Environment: real
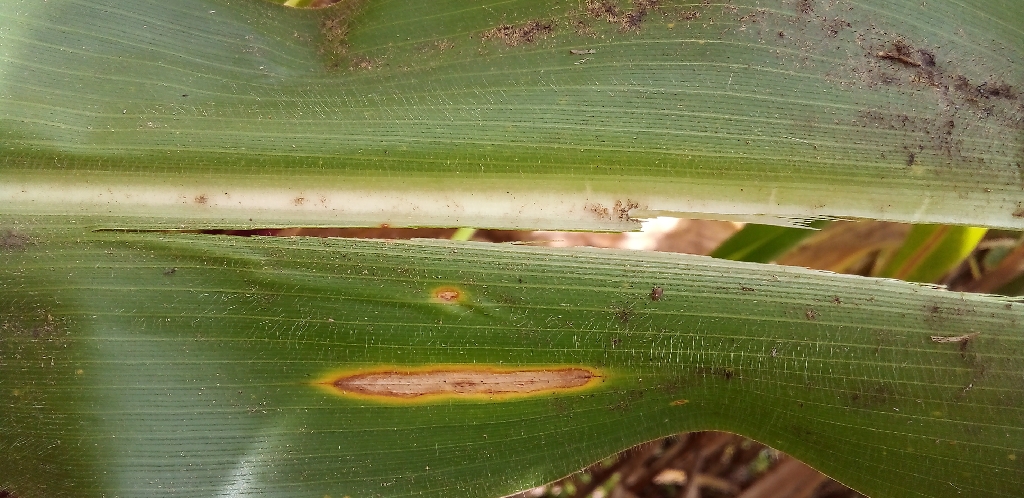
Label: northern_corn_leaf_blight